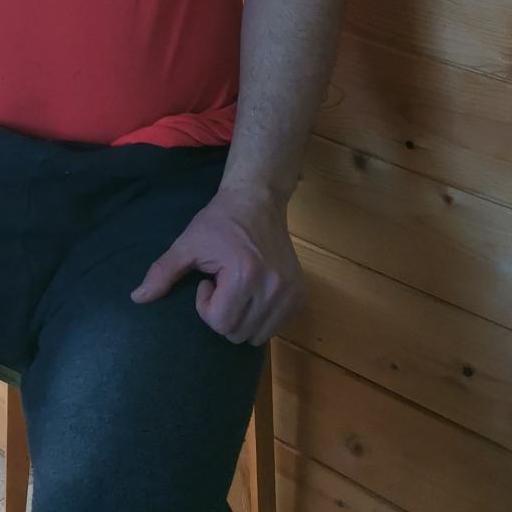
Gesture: no_gesture